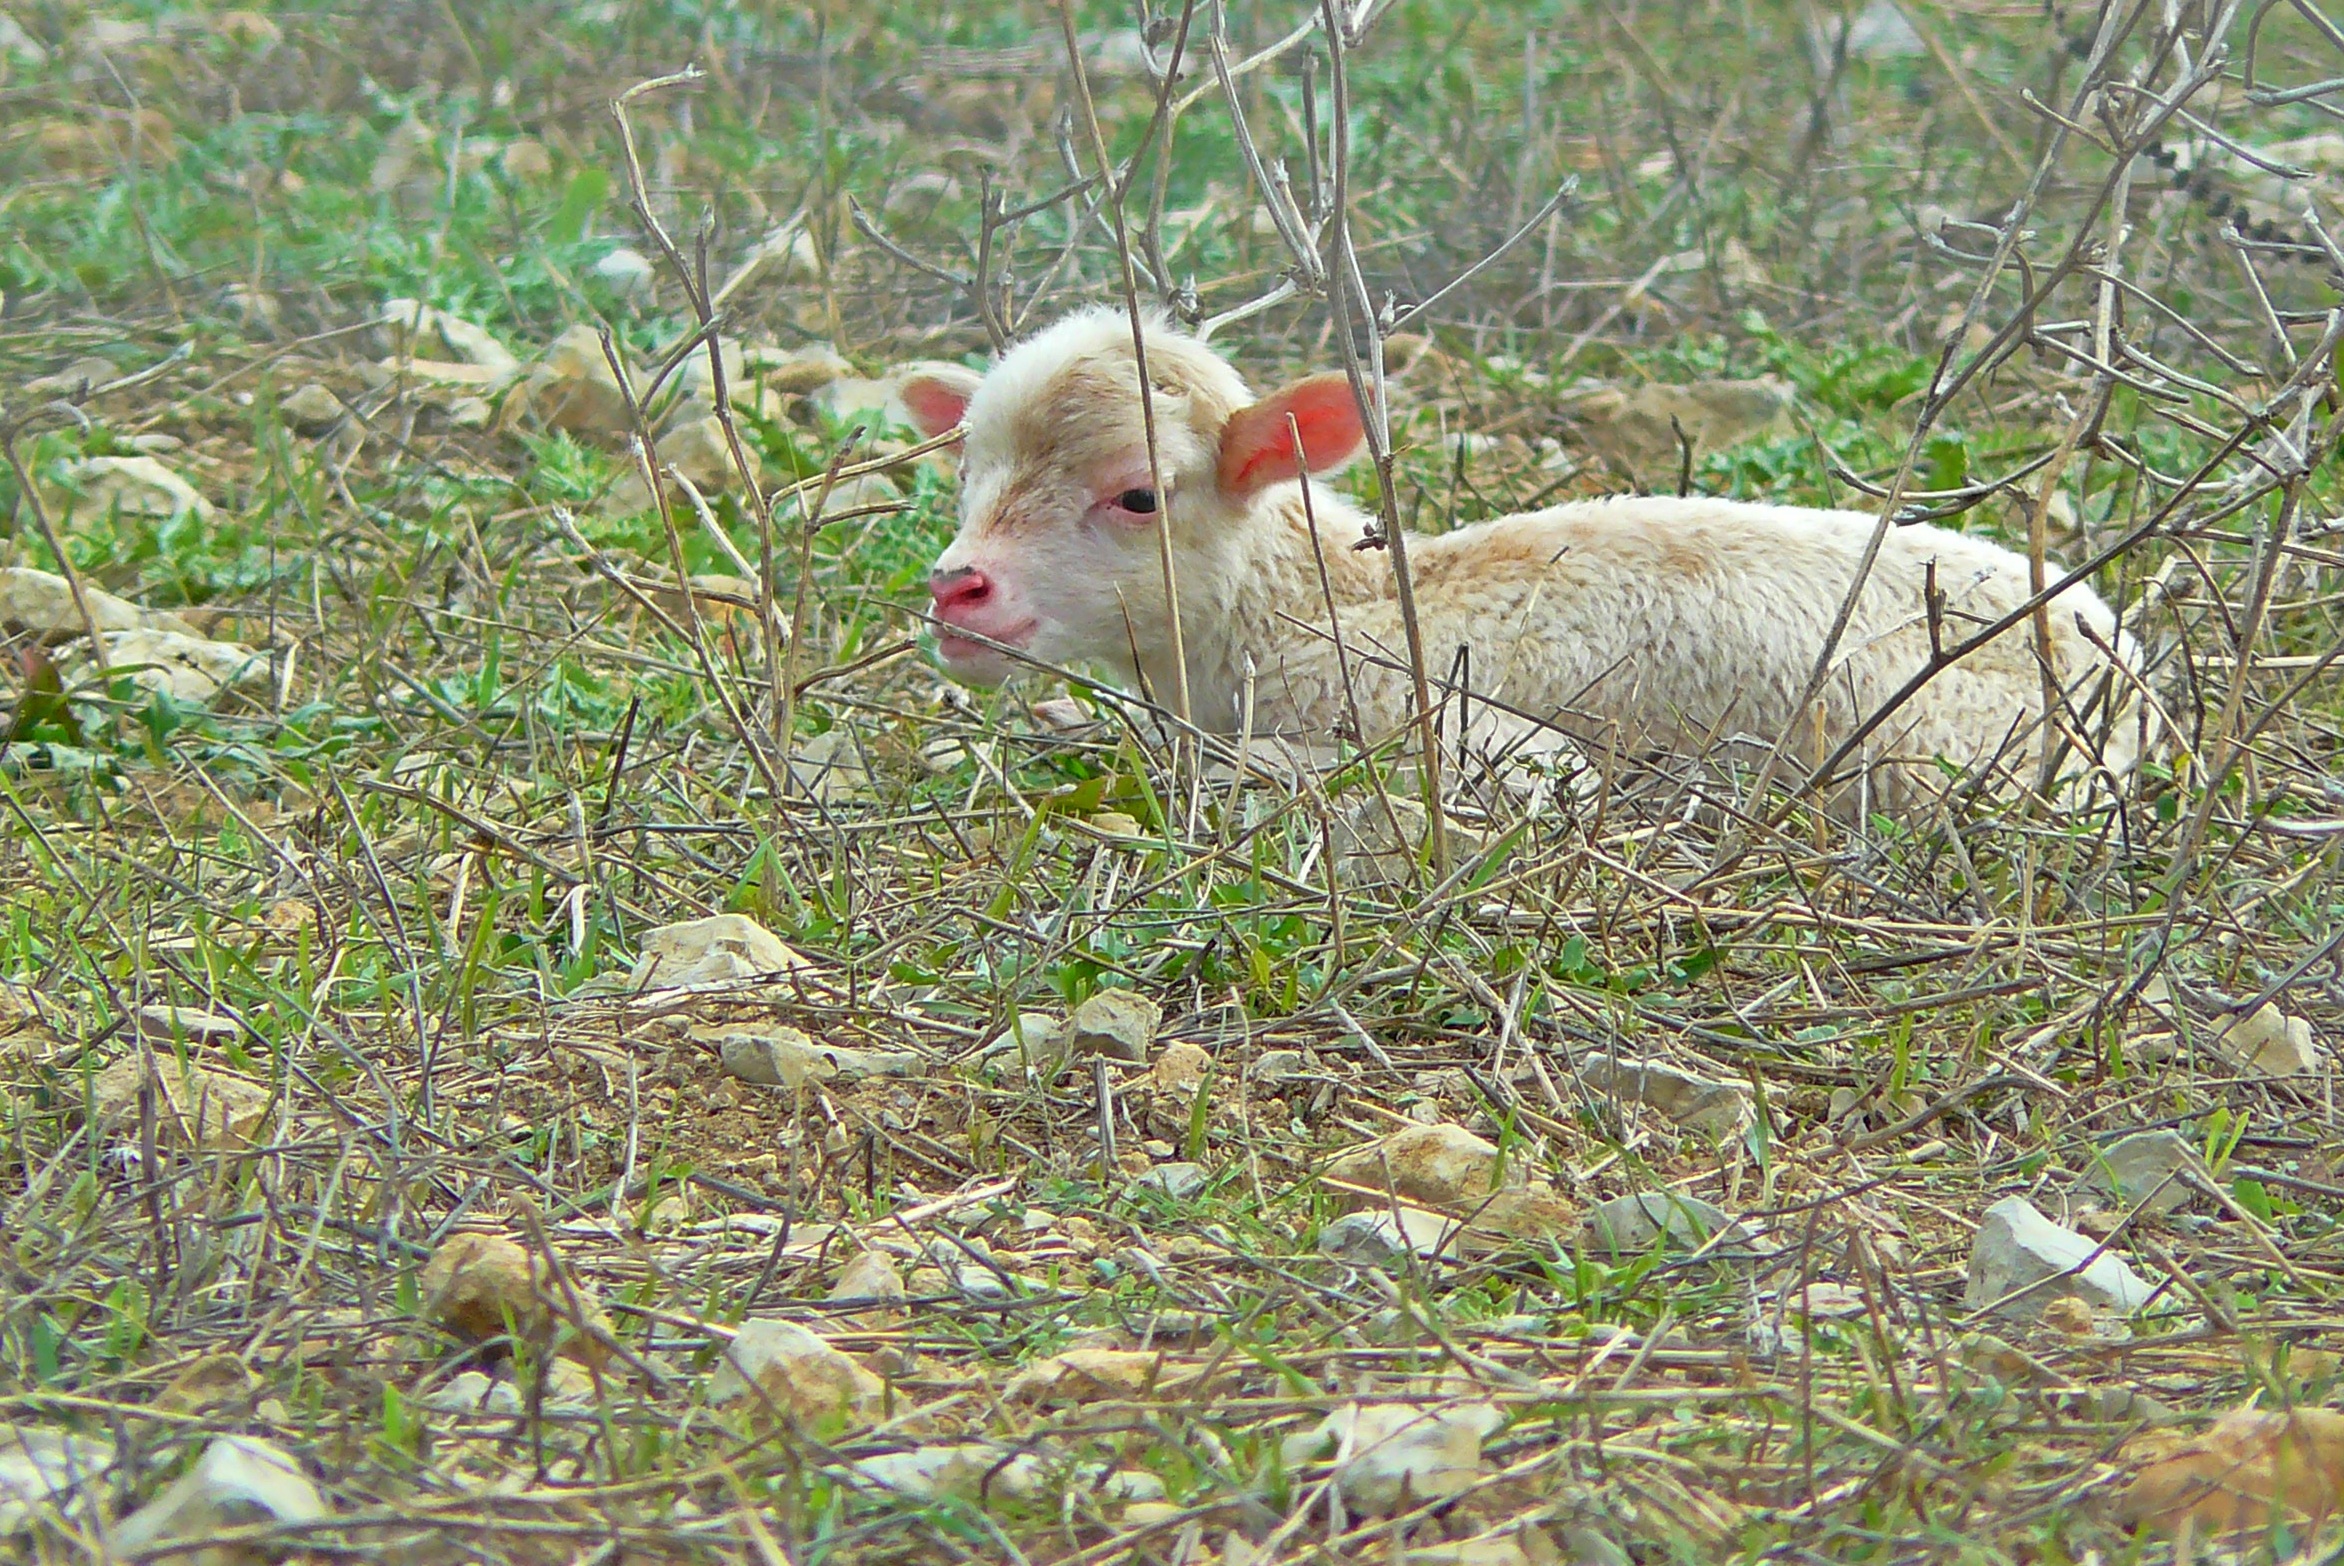
grass, farm, meadow, animal, cute, wildlife, goat, pasture, grazing, sheep, mammal, rest, agriculture, wool, fauna, lamb, goats, vertebrate, sheeps, animal world, concerns, sch fchen, reborn, cow goat family